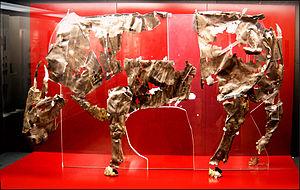
Delphes est le site d'un sanctuaire panhellénique, situé au pied du mont Parnasse, en Phocide, où parle l'oracle d'Apollon à travers sa prophétesse, la Pythie qui était assise dans une salle du temple d’Apollon et parlait au nom du dieu. Elle répondait aux questions qui lui étaient posées ; ces réponses étaient aussitôt traduites en phrases par des prêtres. Delphes abrite également l'Omphalos ou « nombril du monde ». Investie d'une signification sacrée, le sanctuaire est, du VIᵉ au IVᵉ siècle av. J.-C., le véritable centre et le symbole de l'unité du monde grec. Les sanctuaires panhelléniques sont des complexes architecturaux extérieurs aux cités. Ils constituent les seuls lieux où tous les anciens Grecs, et certains barbares prennent part à des célébrations religieuses communes.
Le Musée archéologique de Delphes est un des principaux musées de Grèce, et un des plus visités. Il dépend du ministère grec de la culture. Fondé en 1903, réaménagé à plusieurs reprises, il abrite les découvertes faites sur le sanctuaire panhellénique de Delphes datant de la Préhistoire à l'antiquité tardive.